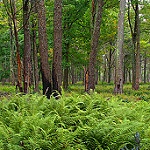
Label: forest